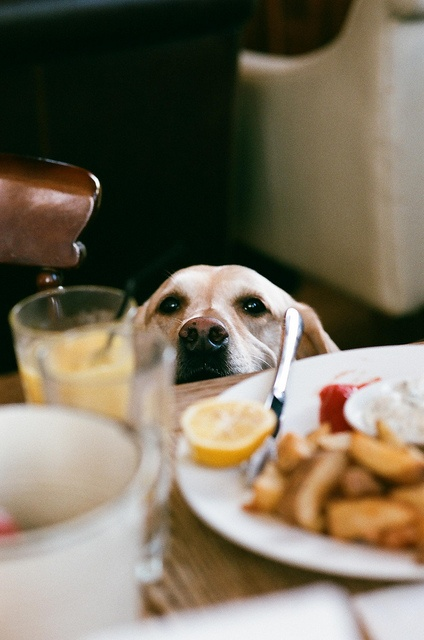
a dog looking up at a table with food on it
a dog begging for food off a table
a dog overlooking the dinner table at the food
A dog looking on in anticipation of getting some table scraps
A dog looks longingly at a table of food.